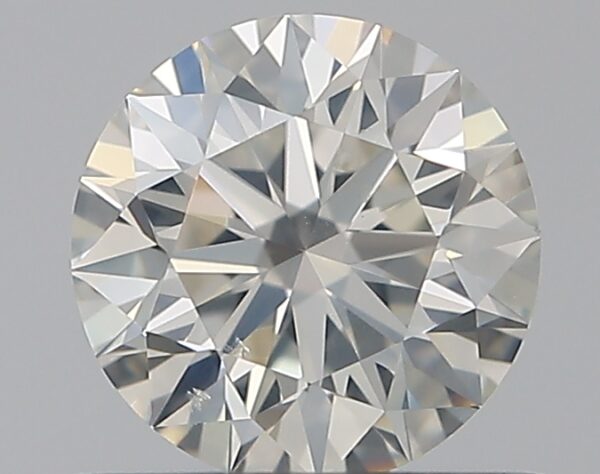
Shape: round
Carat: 0.52
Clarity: SI1
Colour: I
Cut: EX
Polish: EX
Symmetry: EX
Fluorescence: F
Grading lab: GIA
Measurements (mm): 5.13 x 5.16 x 3.21